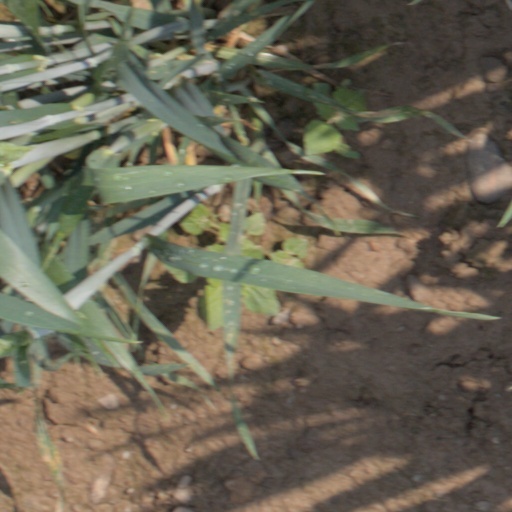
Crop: wheat